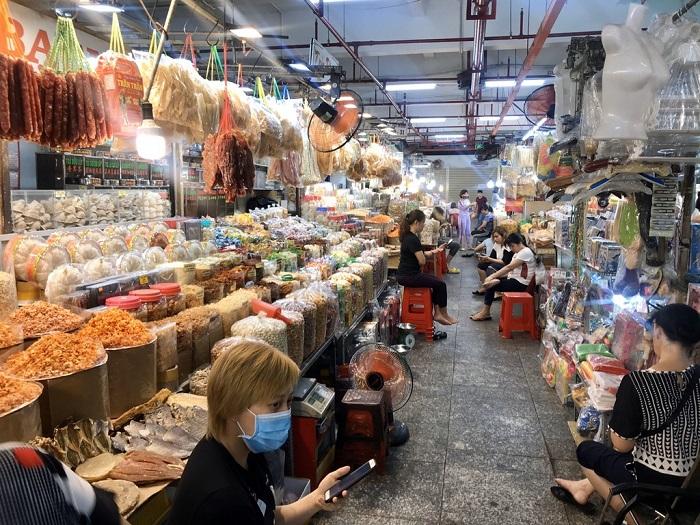
có hai chiếc quạt đang được treo ở hai quầy hàng hai bên